Naama Goren-Inbar

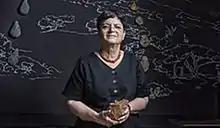
Naama Goren-Inbar

Naama Goren-Inbar (born July 20, 1948) is an Israeli archaeologist and paleoanthropologist and professor emeritus at the Institute of Archaeology, The Hebrew University of Jerusalem. Goren-Inbar excavated many important prehistoric sites in Israel including the Acheulian site of Gesher Benot Ya’aqov. In 2014, she received the EMET Prize in Humanities and Judaism, and in 2016 was elected to the Israel Academy of Sciences.